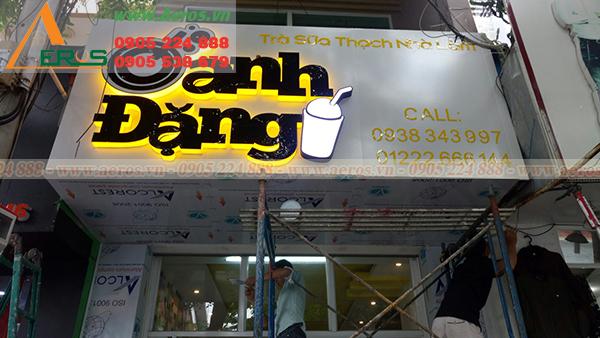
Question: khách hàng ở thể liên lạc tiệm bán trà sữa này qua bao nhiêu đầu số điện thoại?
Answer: qua hai đầu số điện thoại